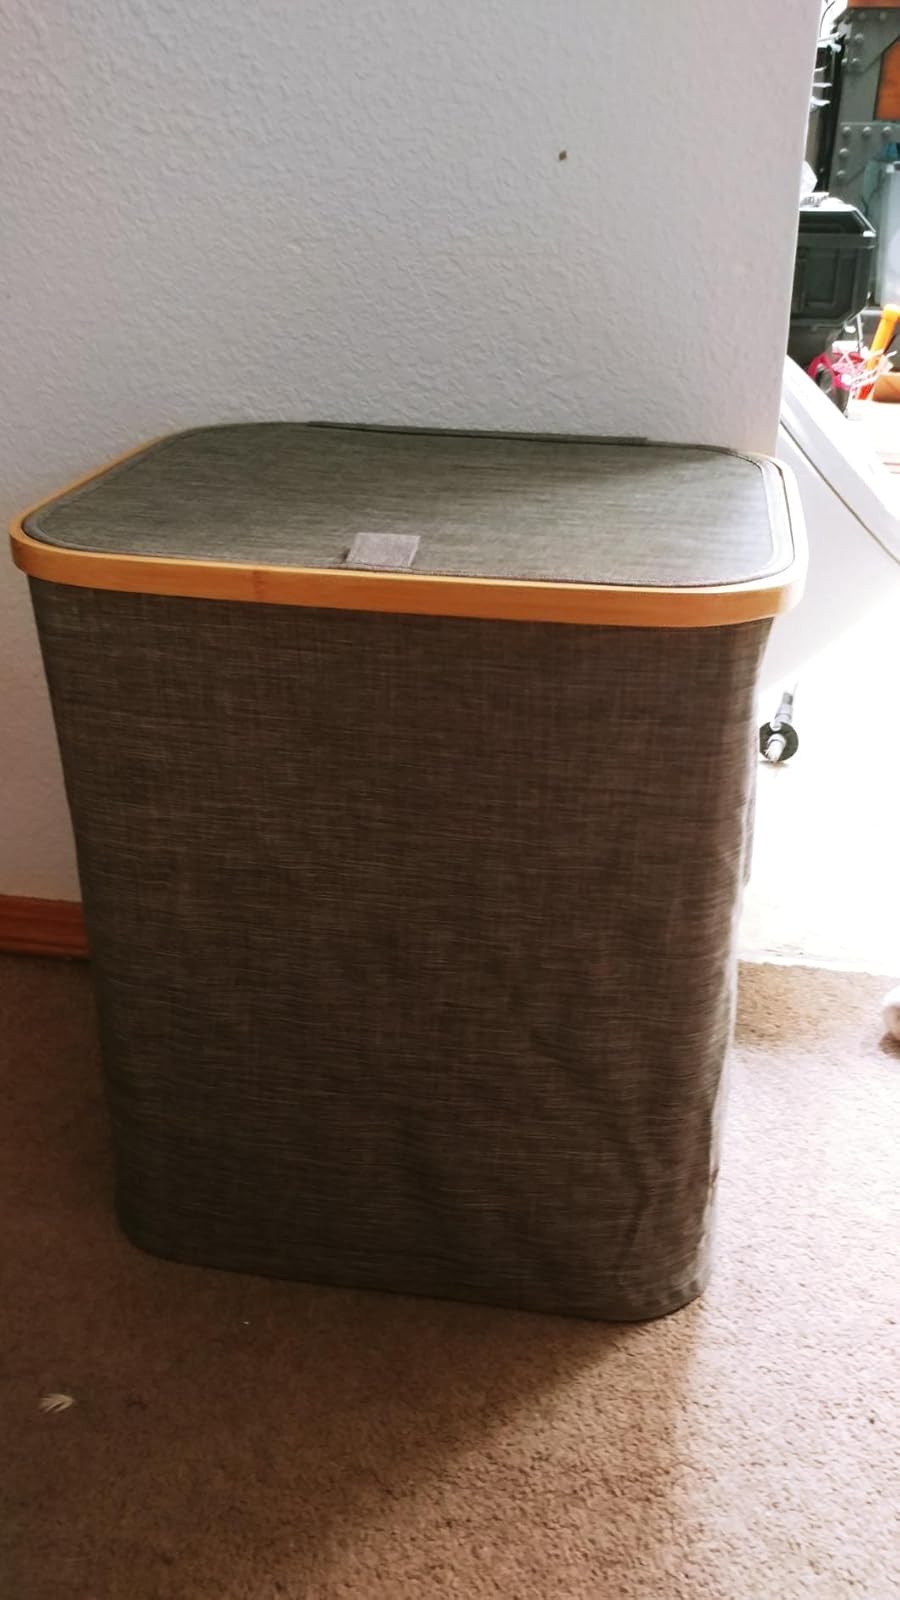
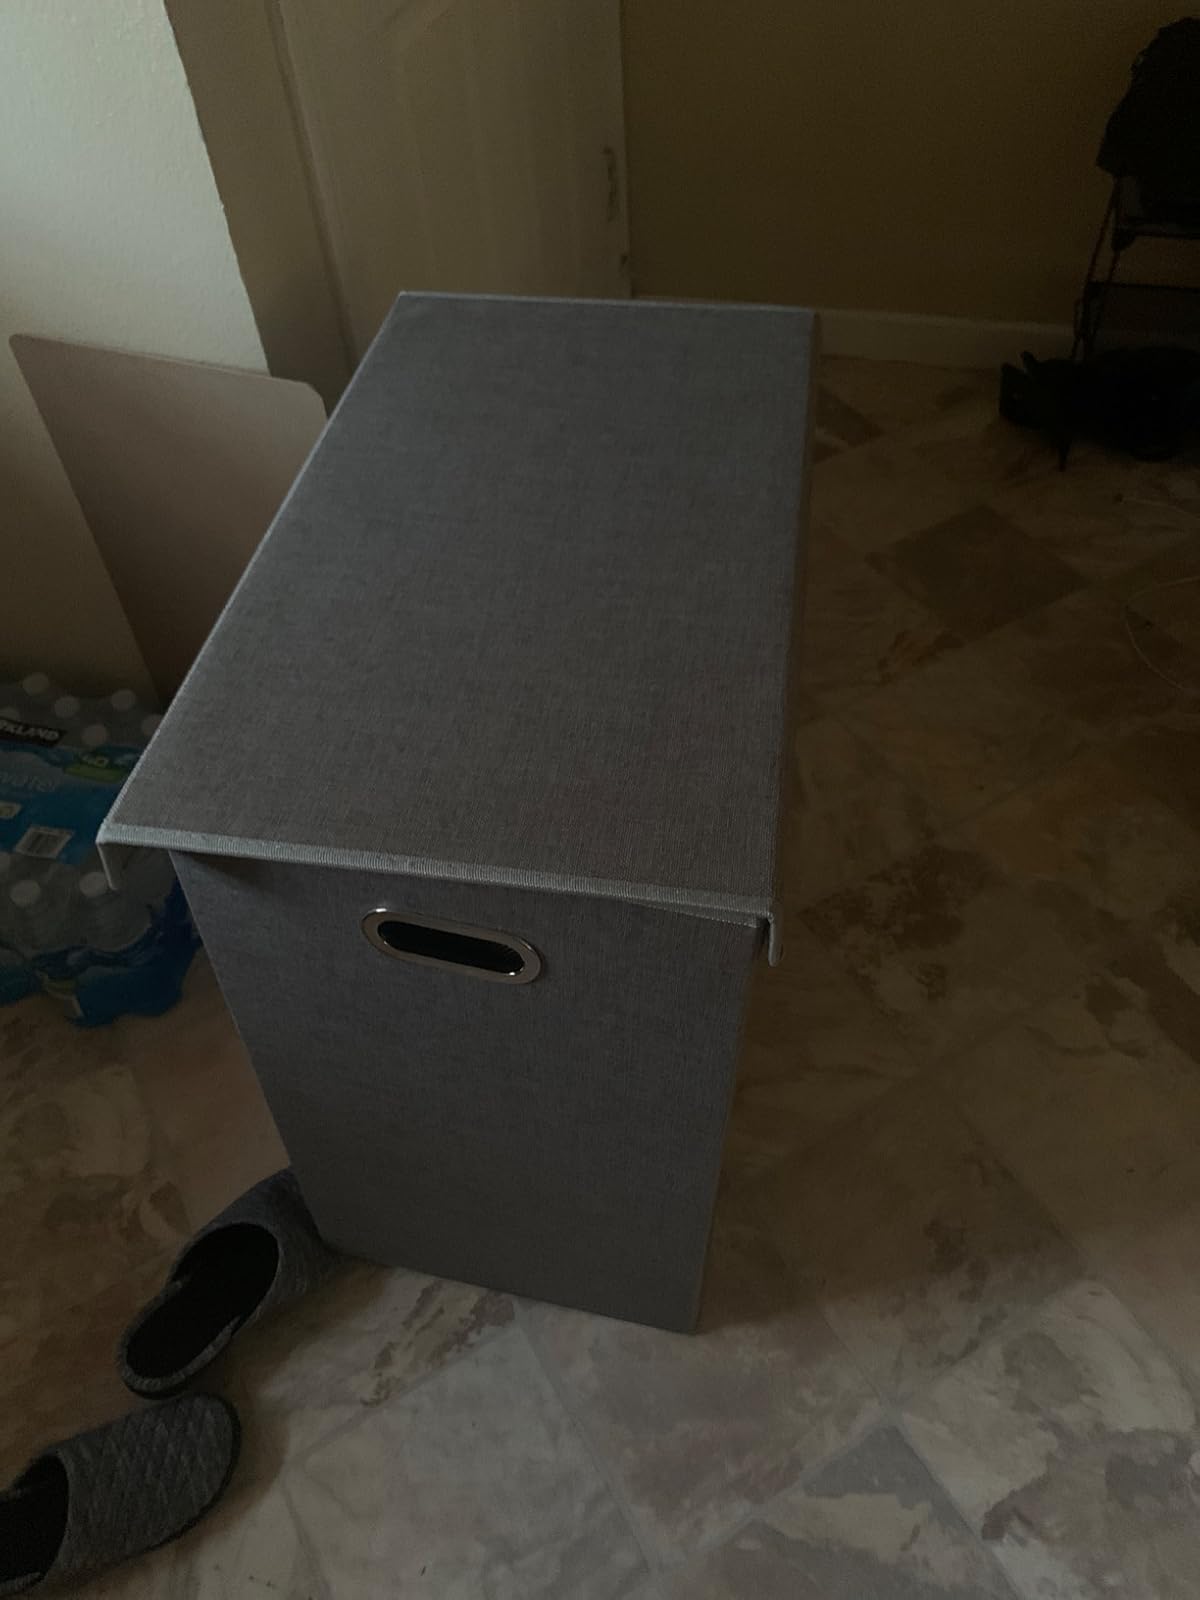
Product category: items_hamper
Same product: no